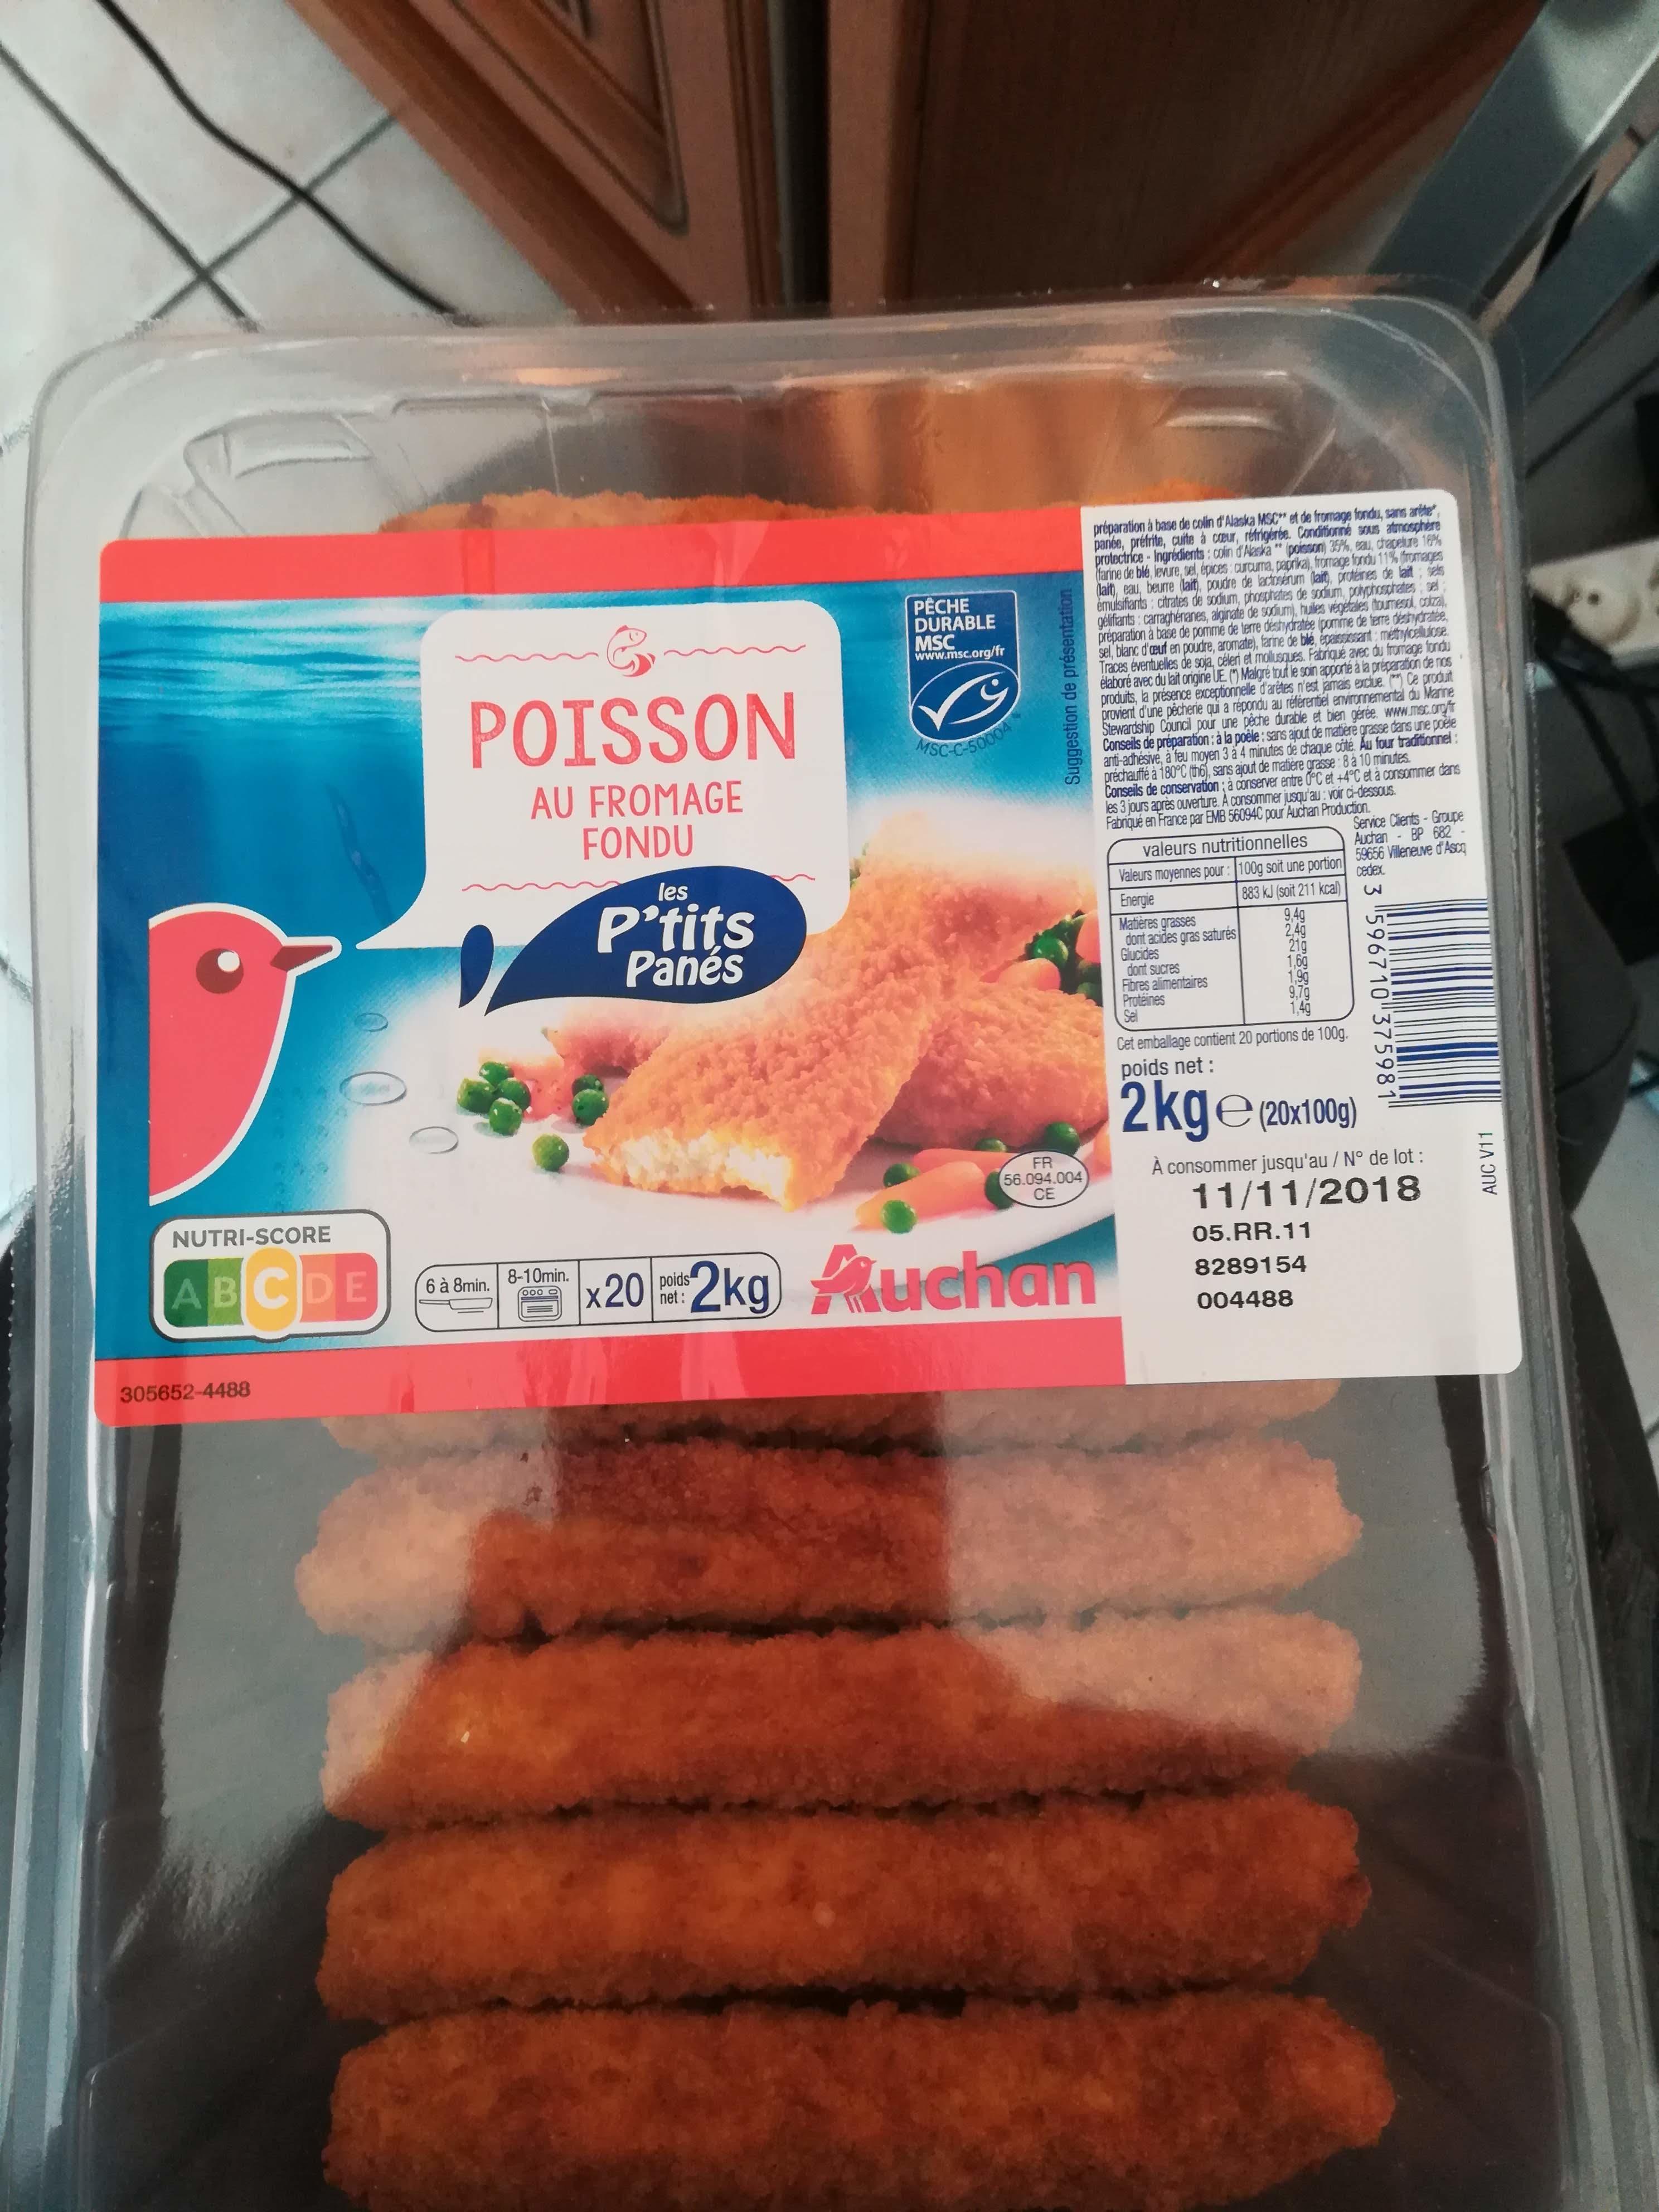
Nutri-Score label: nutriscore-c